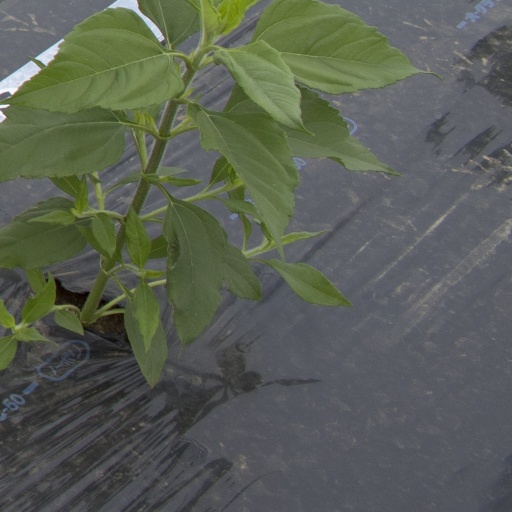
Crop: Jerusalem artichoke